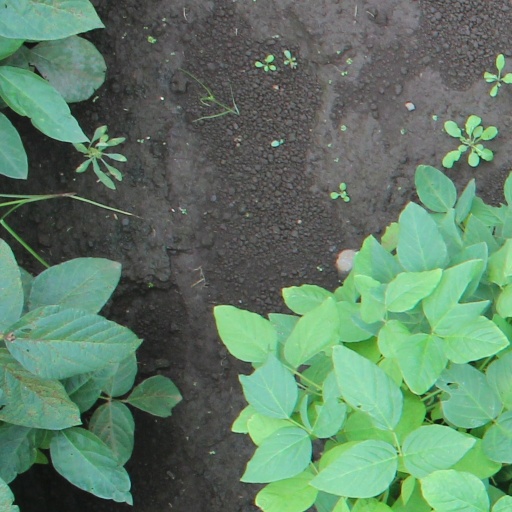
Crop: soybean